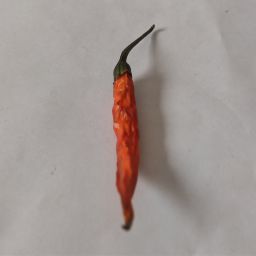
Crop: Chile Pepper
Quality: Dried